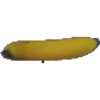
Label: Banana 1